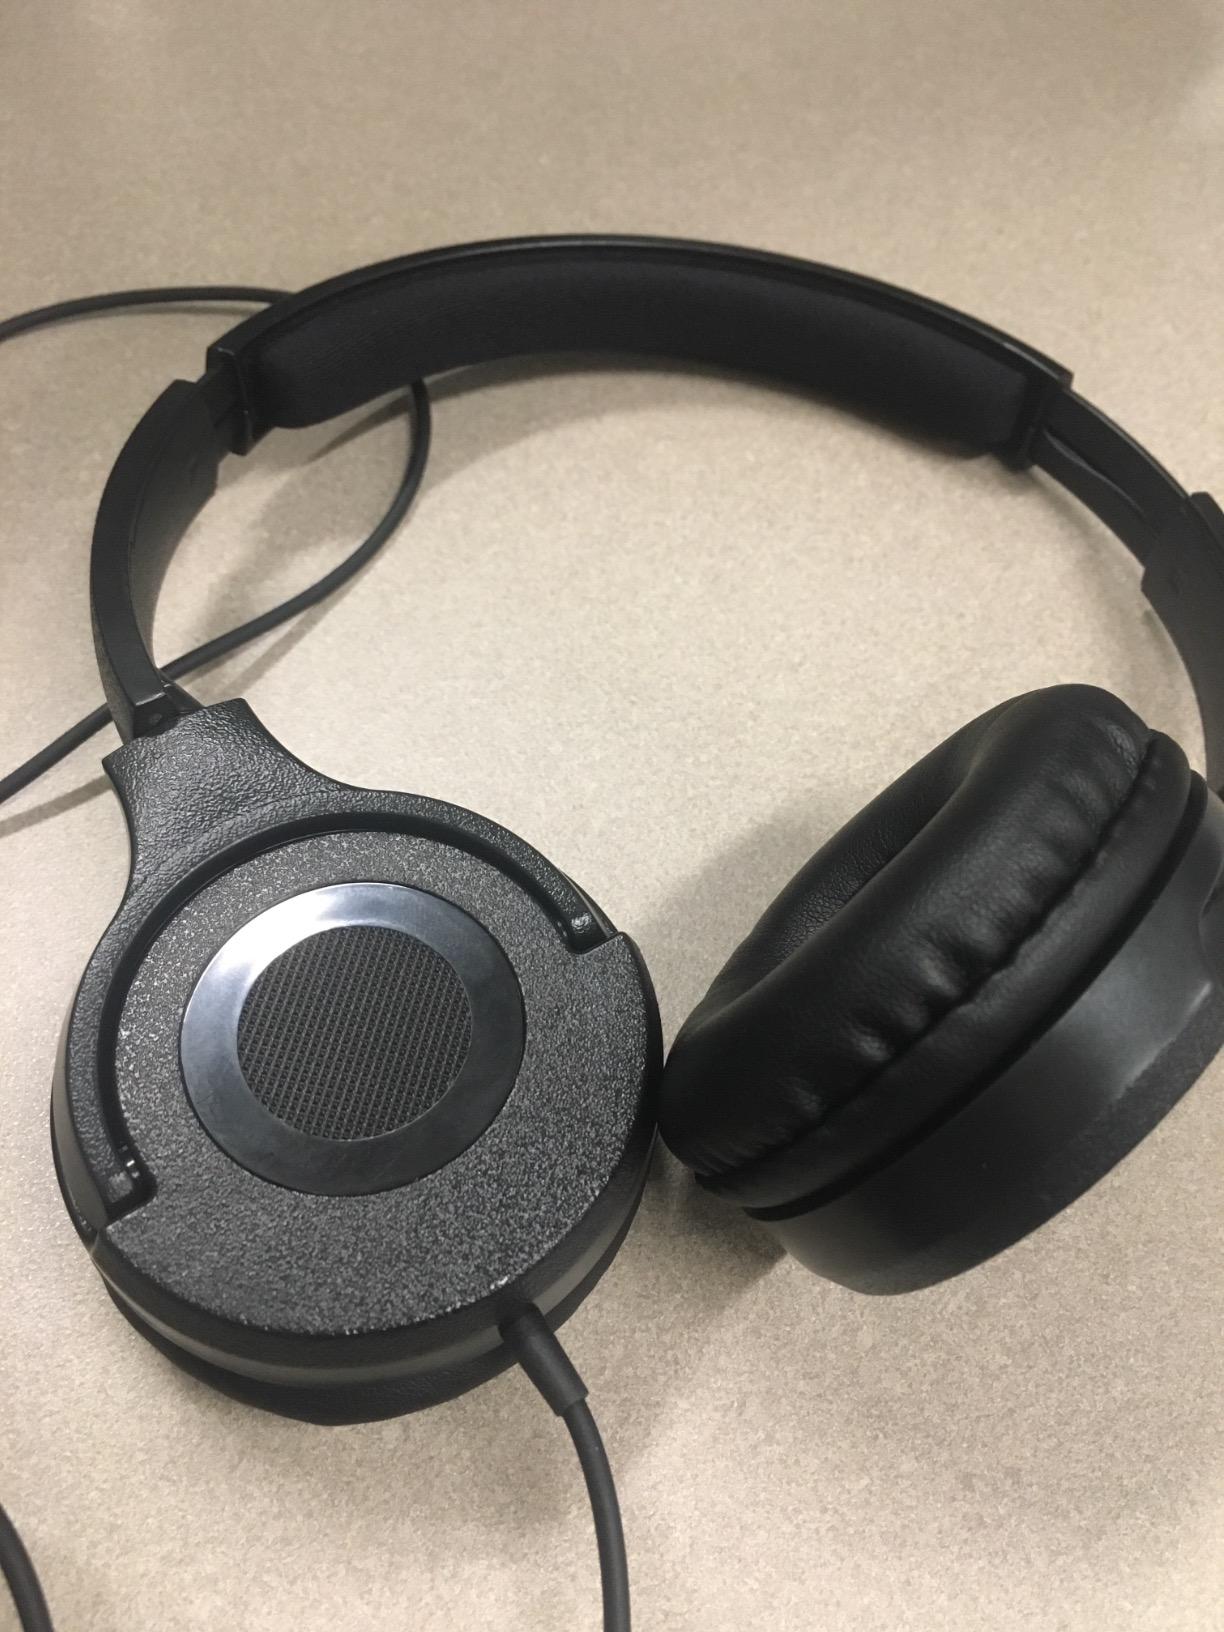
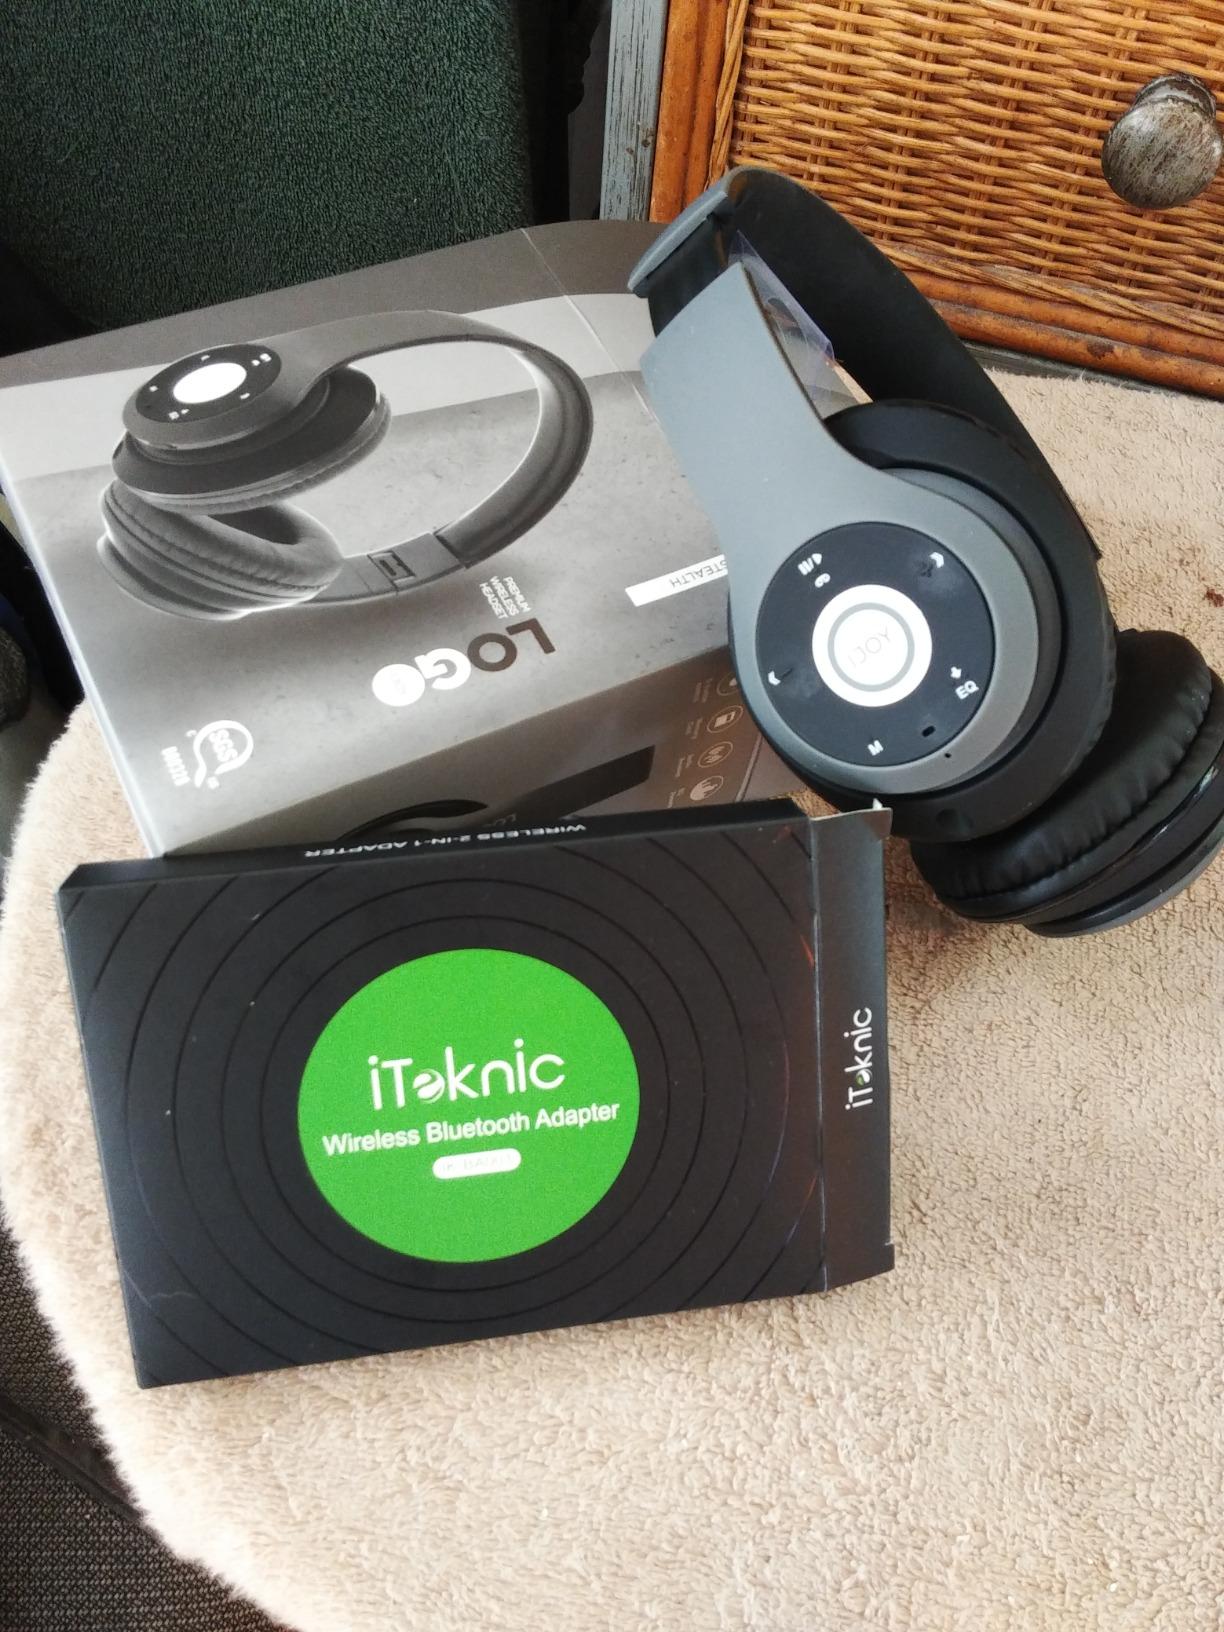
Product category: headphones
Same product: no